Nadezhda Ulanovskaya

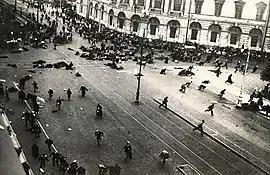
Ulanovskaya supported the October Revolution (here, Saint Petersburg on 4 July 1917 during demonstration on Nevsky Prospekt following machine gunning by troops of Provisional Government)

After the 1917 October Revolution, Ulanovskaya joined the Young Revolutionary International as an anarchist and changed her name from Esther to "Nadezhda" ("Hope"). During the Russian Civil War, she worked for the pro-Soviet underground in Odessa by distributing leaflets. At this time, she met her future husband, Alexander Ulanovsky. In April 1919, during the flight of White Russians from Odessa, she helped occupy the Odessa police station. In August 1919, ahead of the White Russian re-occupation of Odessa, she evacuated with Ulanovsky to Nikolaev (Mykolaiv in Ukraine) and eventually returned to Odessa. In 1921, she and Ulanovsky visited Germany on behalf of the Cheka. In 1922, they moved to Moscow.